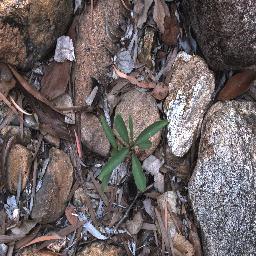
Label: rubber_vine